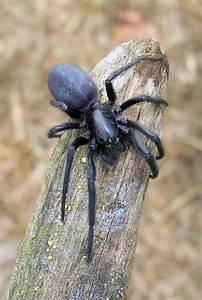
spider